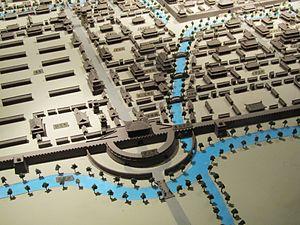
Le zaju est un style de théâtre-opéra chinois. Il représente la tradition du théâtre du Nord. Le zaju a connu son âge d'or sous la dynastie des Yuan. Ce style est le plus ancien du théâtre-opéra chinois.